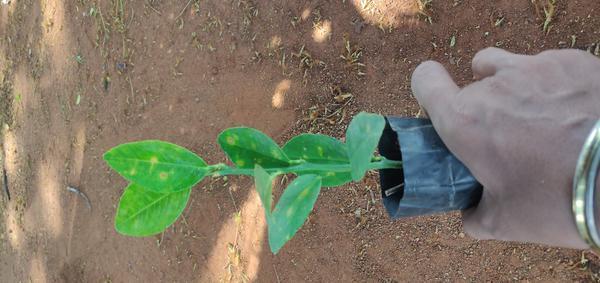
Plant: Lemon